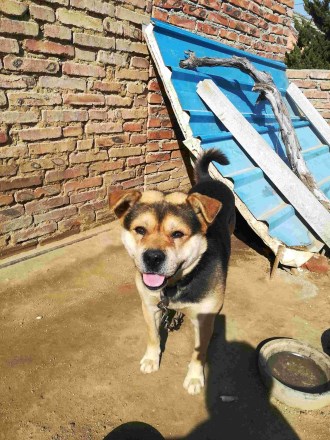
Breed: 3336-n000121-chinese_rural_dog